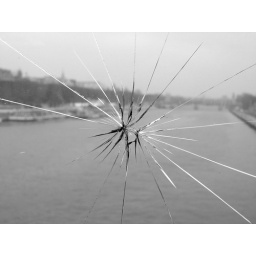
There was a broken glass panel on a bridge over the river Seine.